Opium

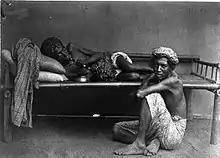
Opium users in Java during the Dutch colonial period,

As the power of the Roman Empire declined, the lands to the south and east of the Mediterranean Sea became incorporated into the Islamic Empires. Some Muslims believe "hadiths", such as in "Sahih Bukhari", prohibit every intoxicating substance, though the use of intoxicants in medicine has been widely permitted by scholars. Dioscorides' five-volume "De Materia Medica", the precursor of pharmacopoeias, remained in use (which was edited and improved in the Arabic versions) from the 1st to 16th centuries, and described opium and the wide range of its uses prevalent in the ancient world.